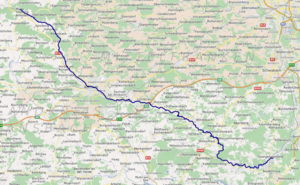
carte réalisée sur umap This map was created from OpenStreetMap project data, collected by the community. This map may be incomplete, and may contain errors. Don't rely solely on it for navigation.
La Rezat franconienne est le principal affluent en rive gauche de la Rednitz, en Moyenne-Franconie dans le Land de Bavière. La Rednitz est elle-même le principal affluent de la Regnitz, elle-même principal affluent du Main ; aussi le lit principal du Main commence-t-il, sur le plan hydrologique, avec la Rezat franconienne.